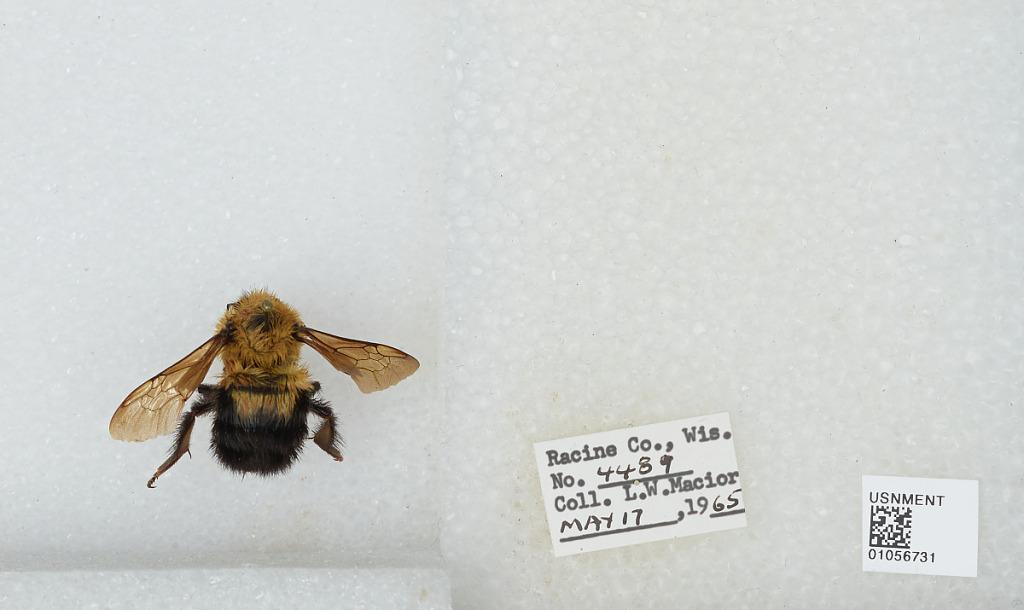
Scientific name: Bombus (Pyrobombus) bimaculatus Cresson
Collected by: L. Macior
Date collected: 1965-5-17
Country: United States
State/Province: Wisconsin
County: Racine
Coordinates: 42.78, -87.76